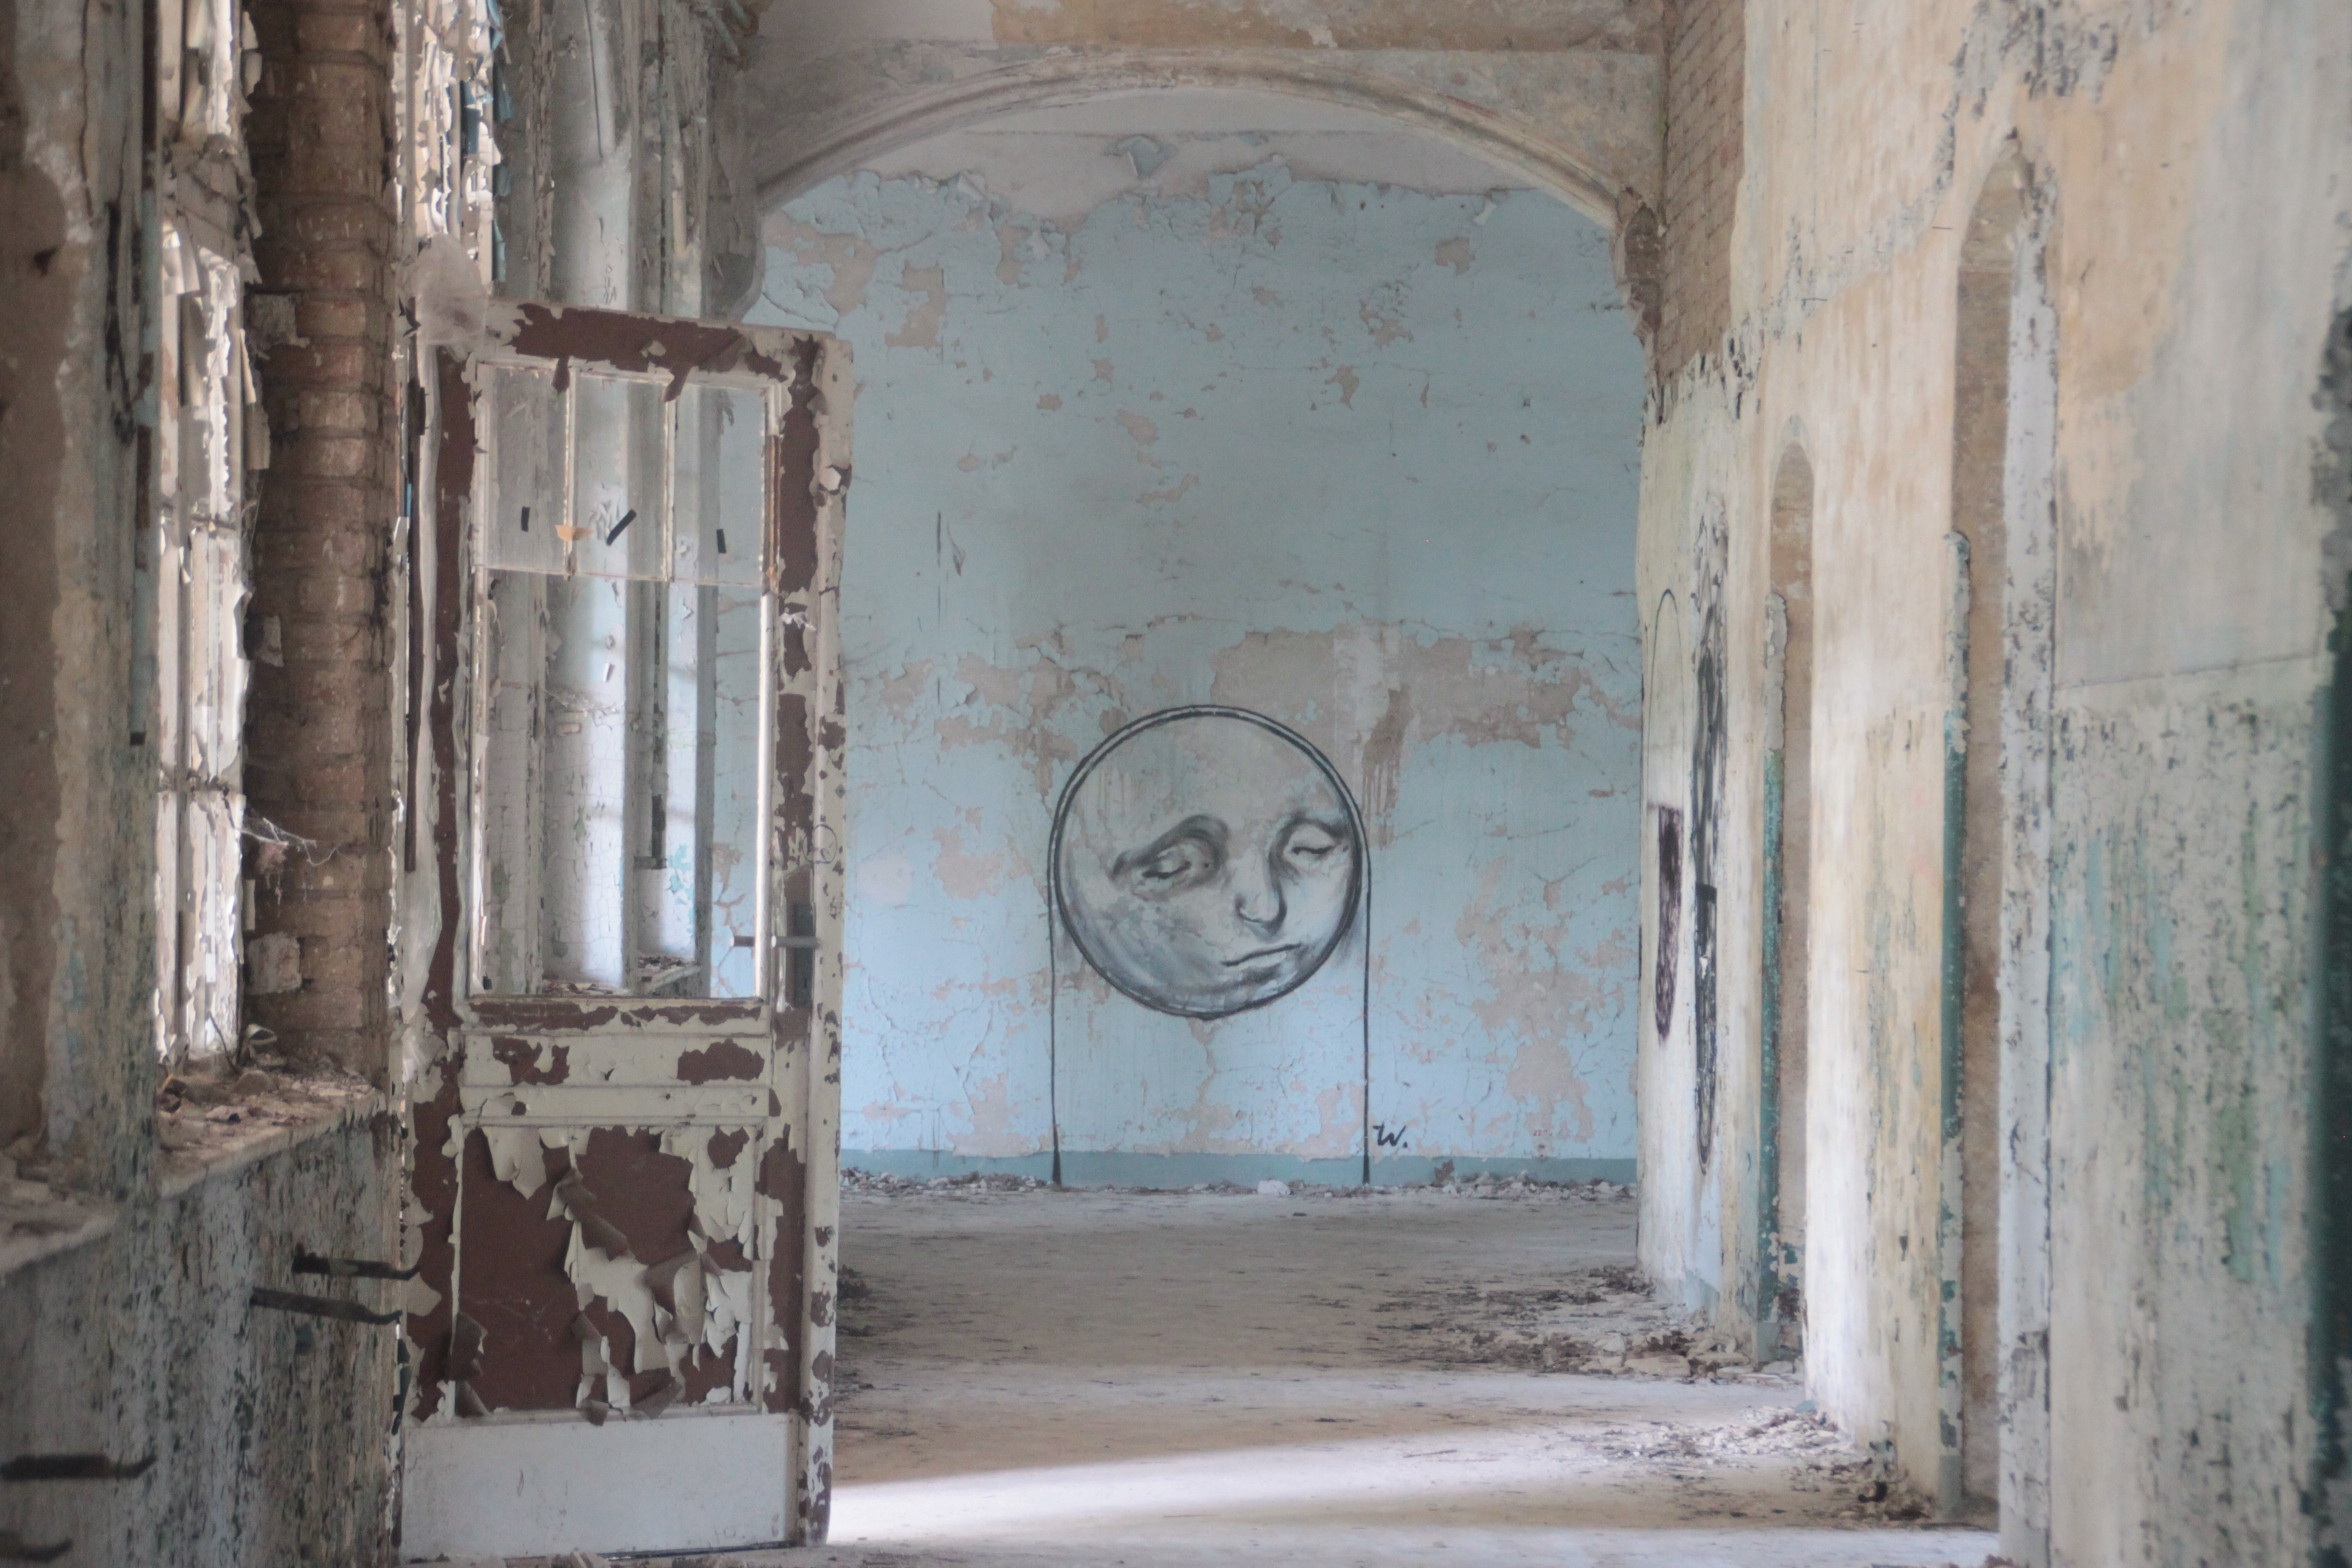
house, window, alley, wall, color, old building, door, flake, art, temple, ruins, beelitz, graffity, urban area, ancient history, health resorts, bansky